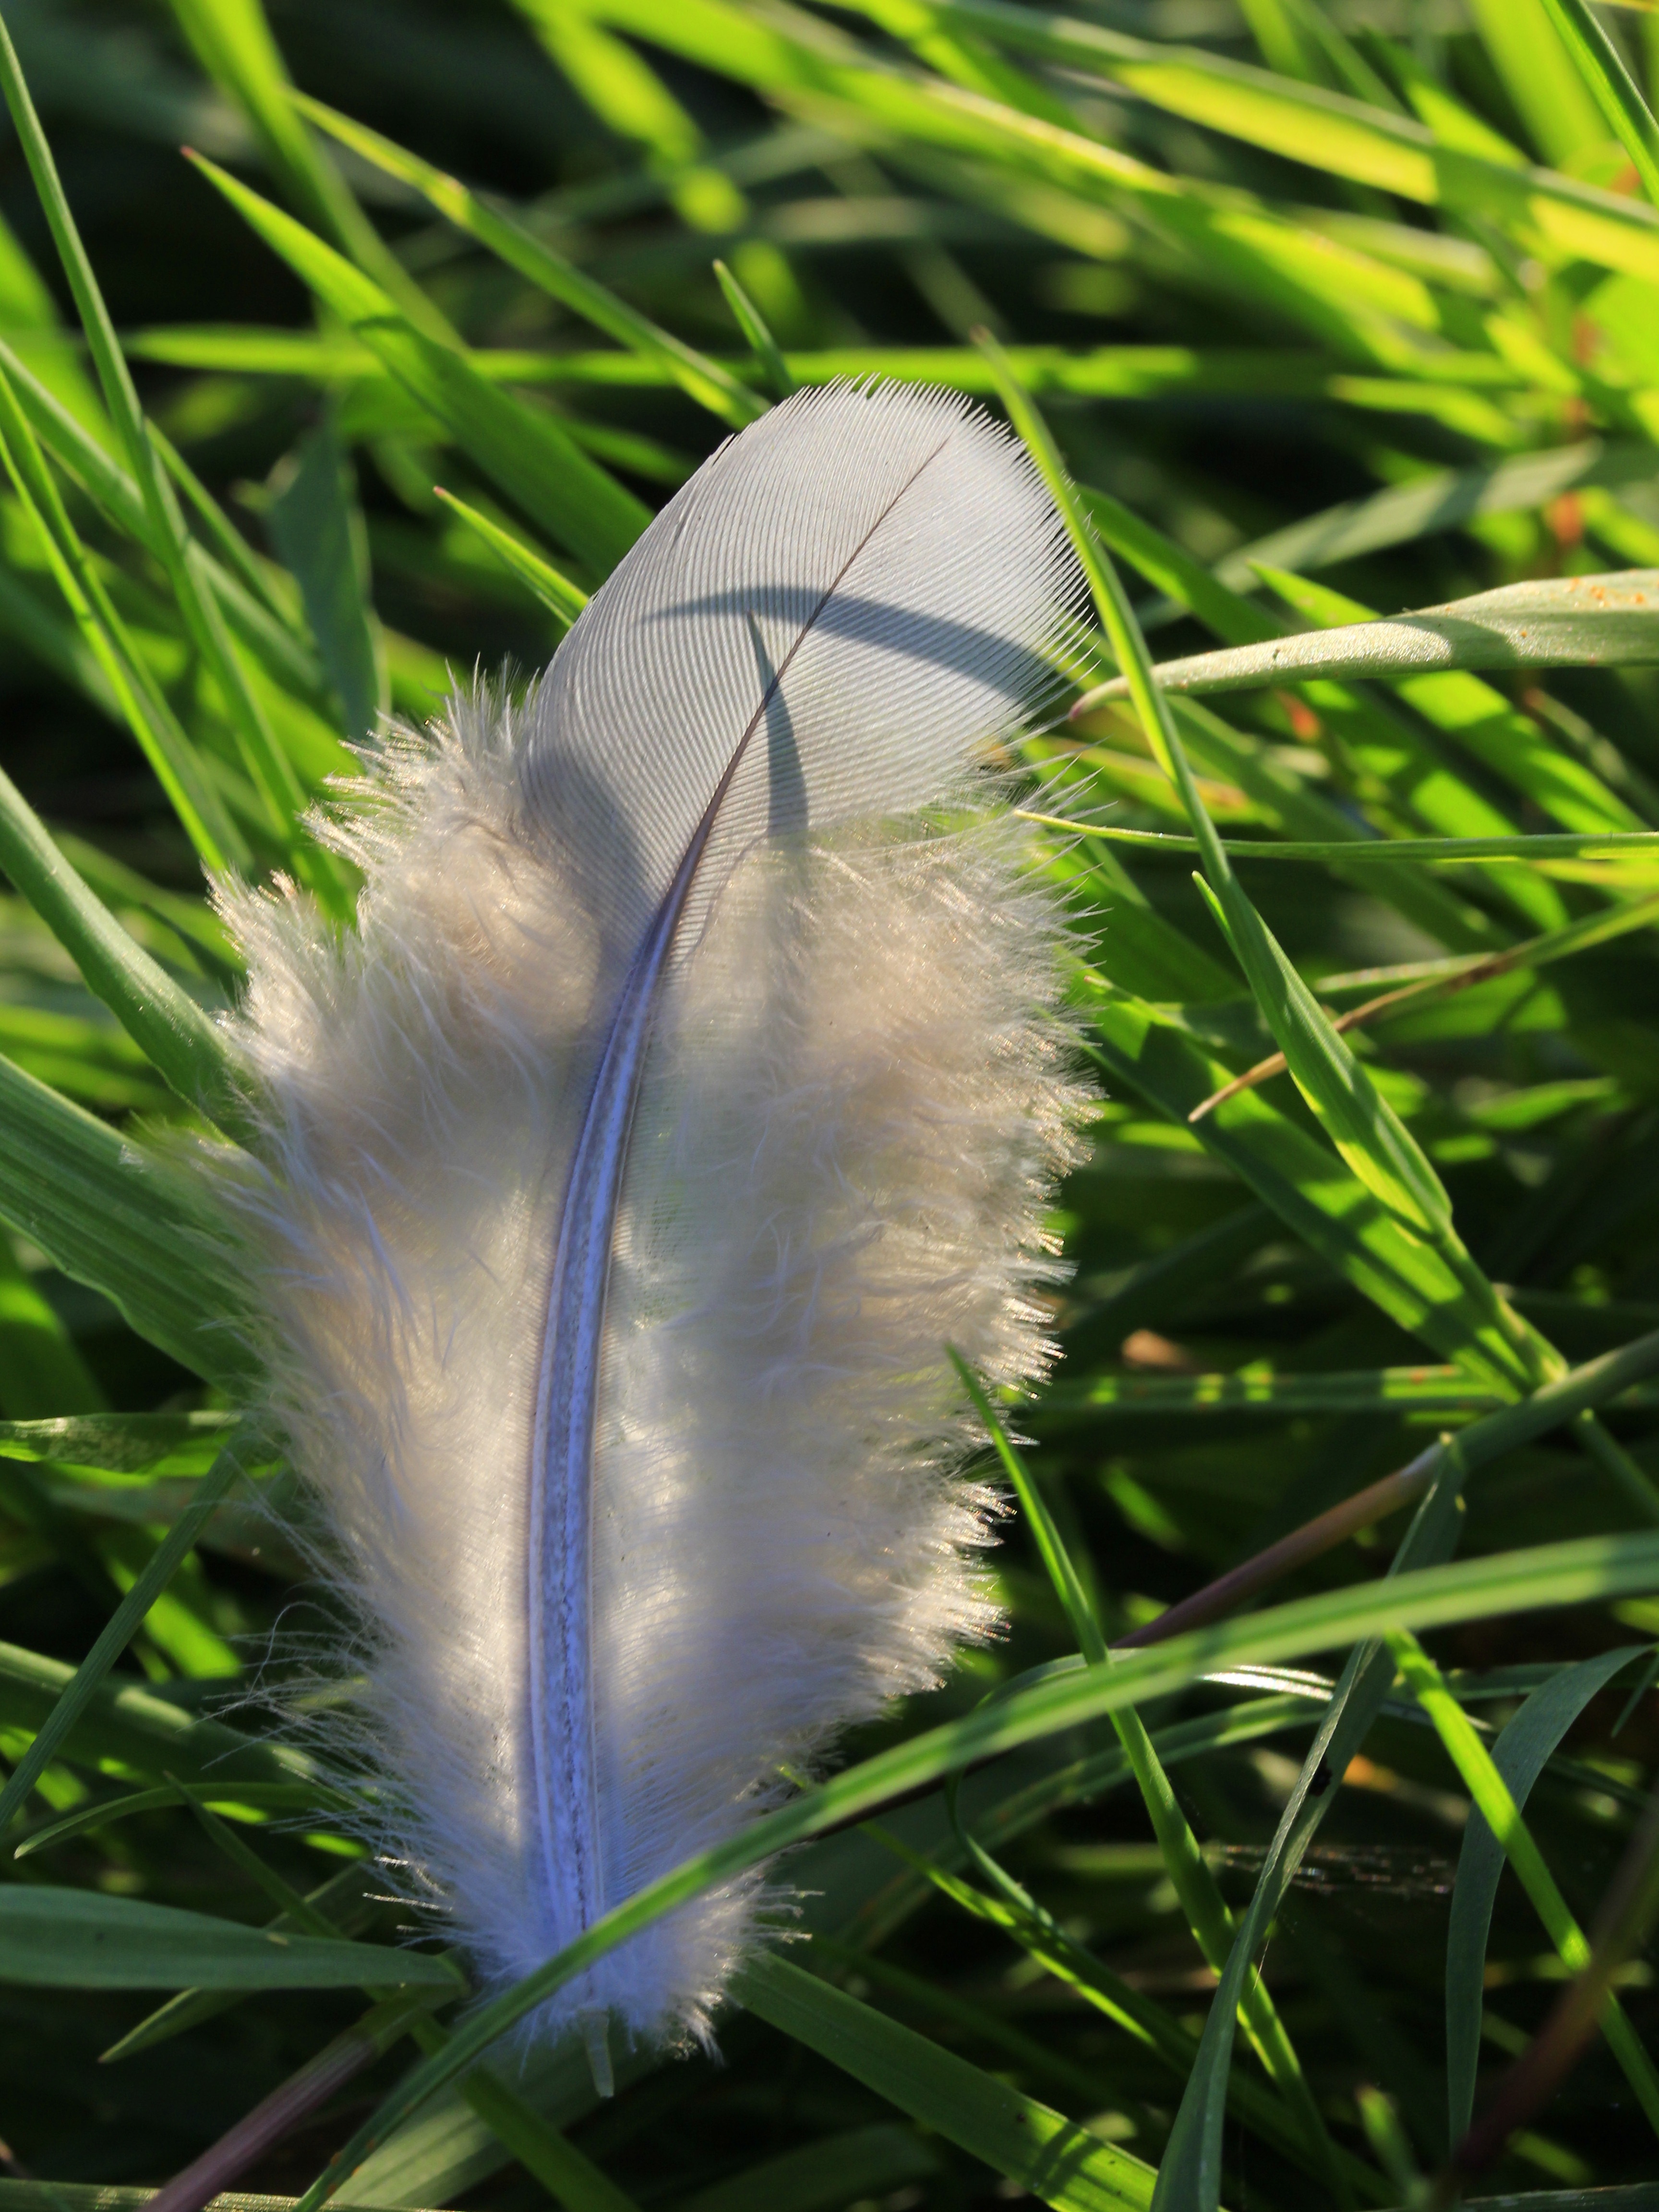
nature, grass, bird, wing, structure, plant, white, meadow, leaf, flower, spring, green, fluffy, botany, flora, fauna, close up, down, late summer, macro photography, airy, slightly, bird feather, grass family